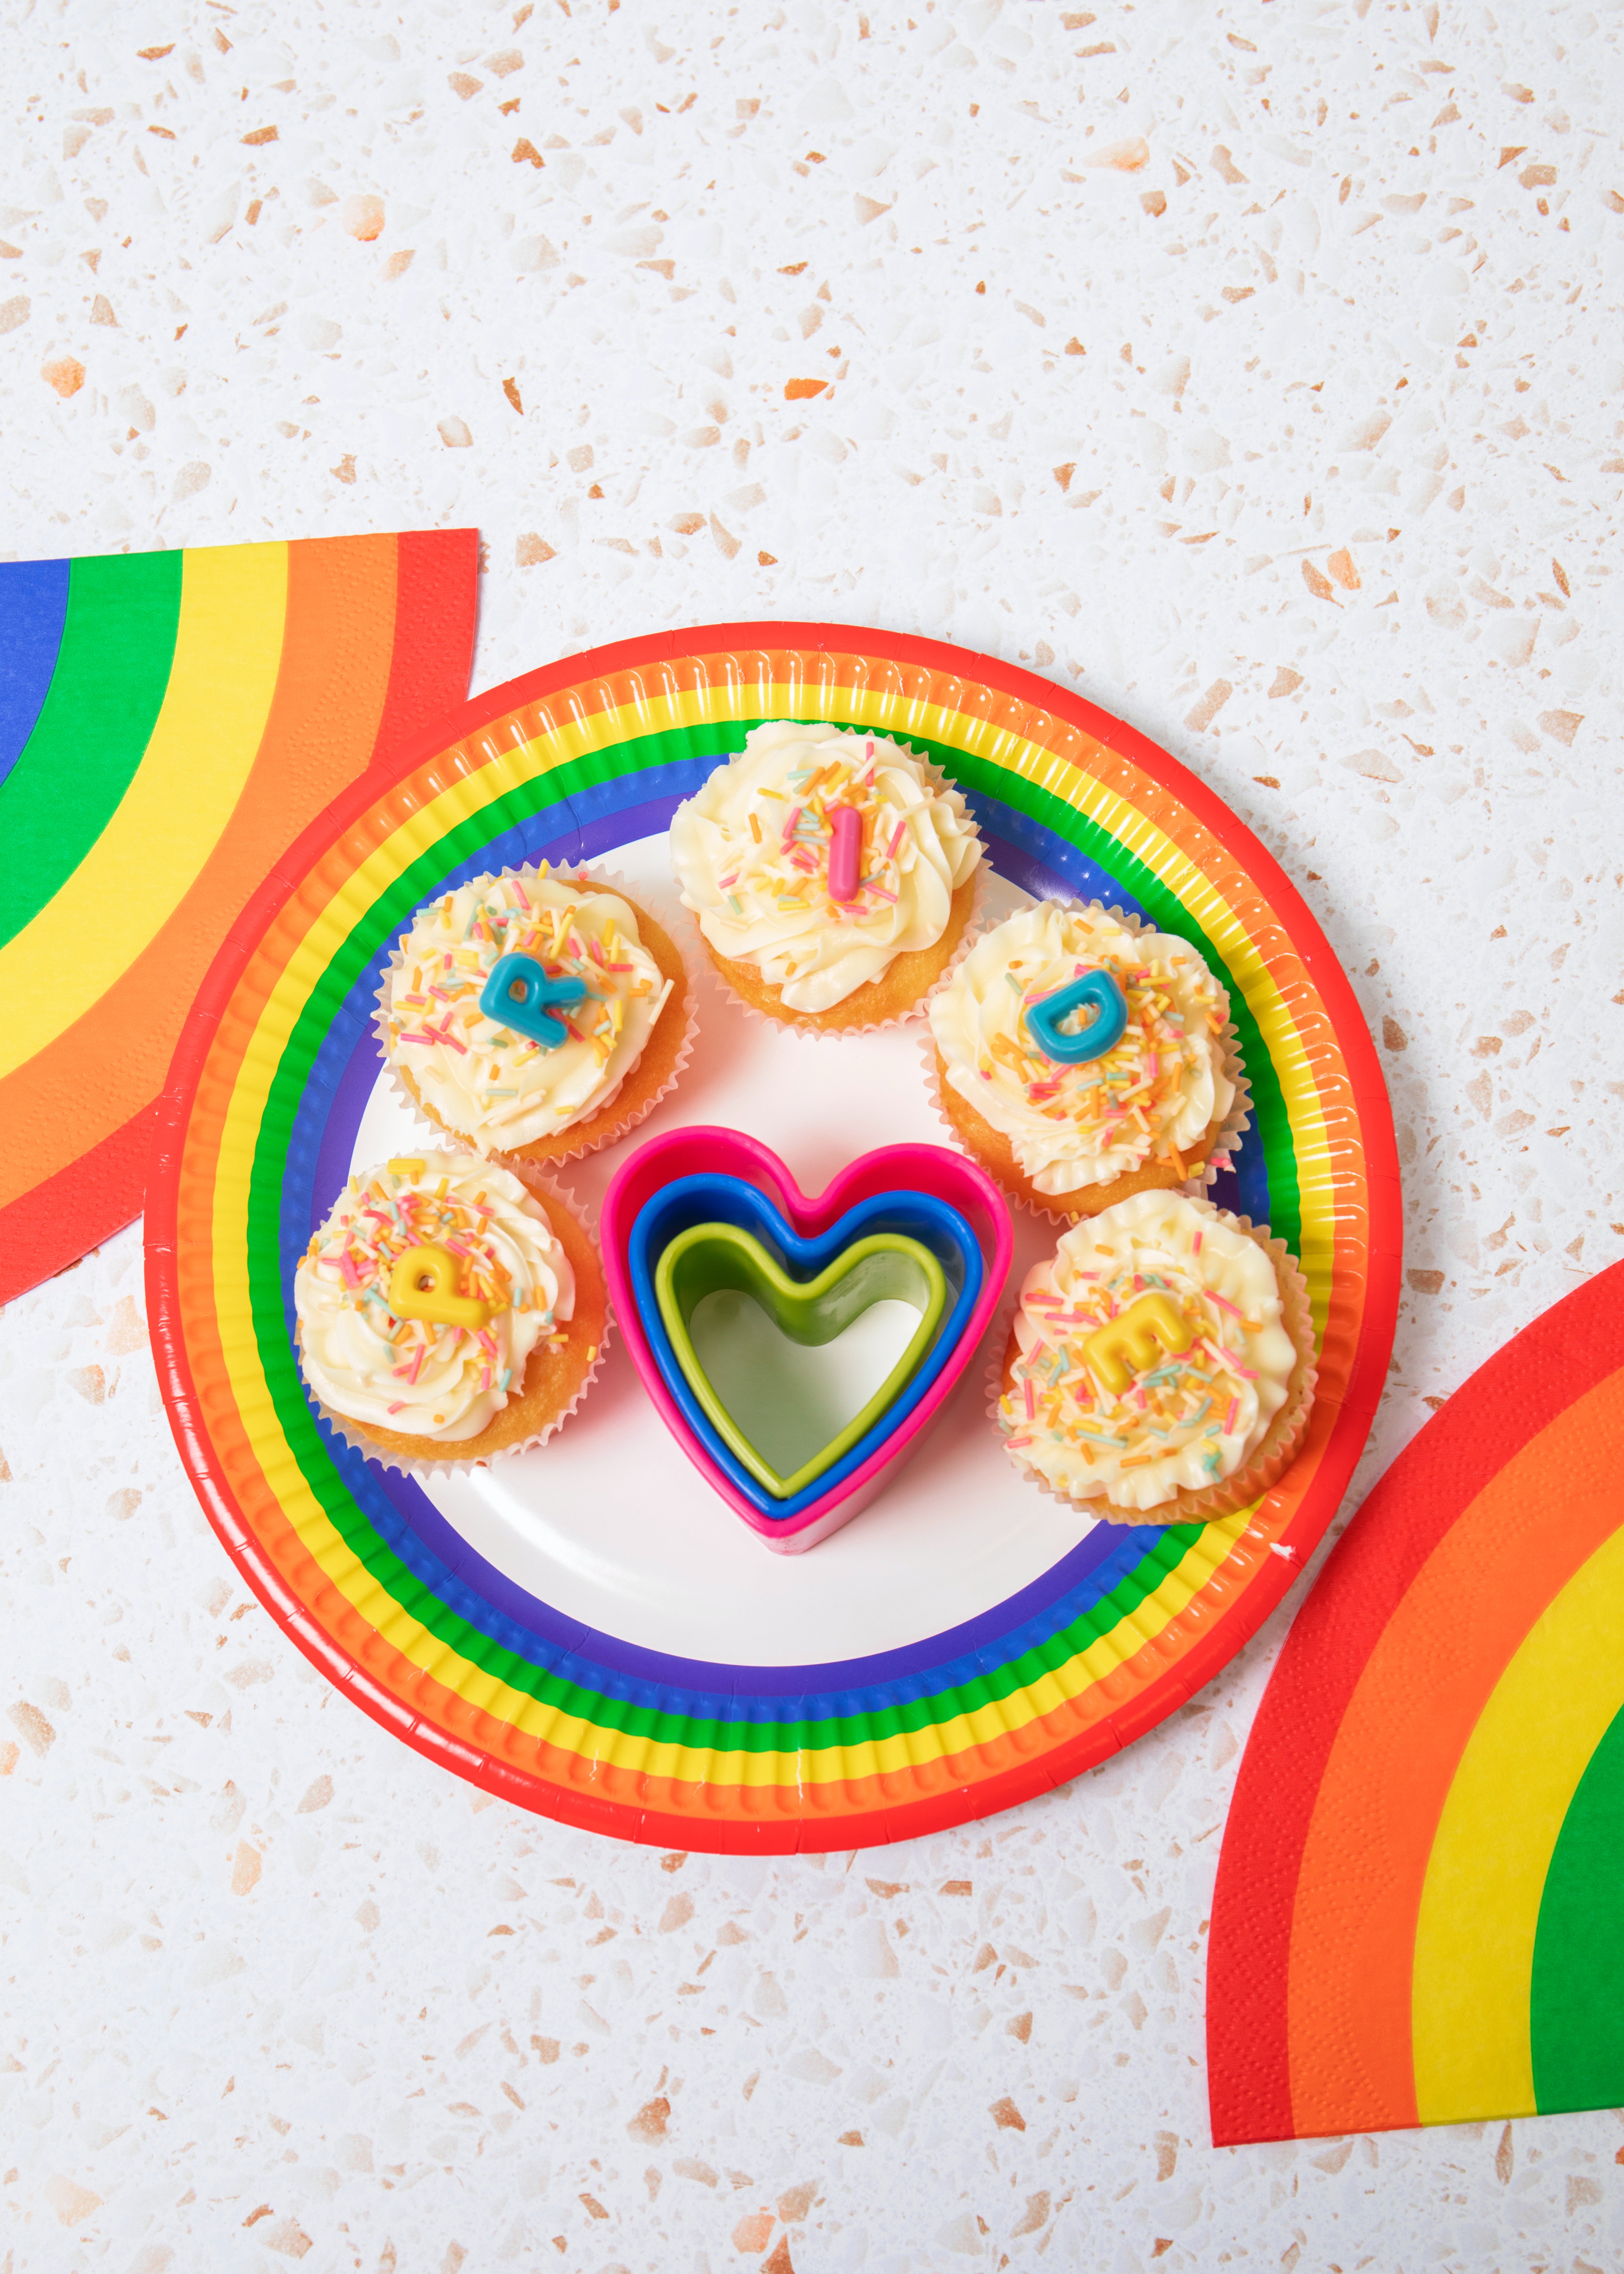
natural, font, art, pattern, circle, badge, sweetness, event, visual arts, Peace symbols, paint, heart, painting, magenta, confectionery, graphics, cuisine, finger food, dishware, dish, illustration, baked goods, junk food, symbol, plate